Västernorrlands Museum

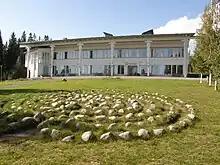
Västernorrlands Museum. The head office building in Härnösand.

Västernorrlands Museum (Swedish: "Västernorrlands Museum" a.k.a. "Länsmuseet Västernorrland") is the official museum of Västernorrland, Sweden. As one of Sweden's 24 county museums, "Västernorrlands Museum" is an authority with the official responsibility for preserving the cultural heritage of Västernorrland and transmitting its history. The collections are based on history, archaeology, ethnology, culture and art.